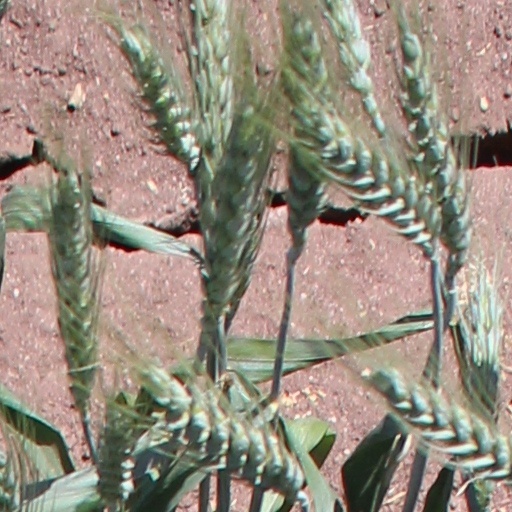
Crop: wheat